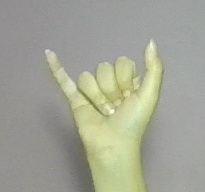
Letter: ya